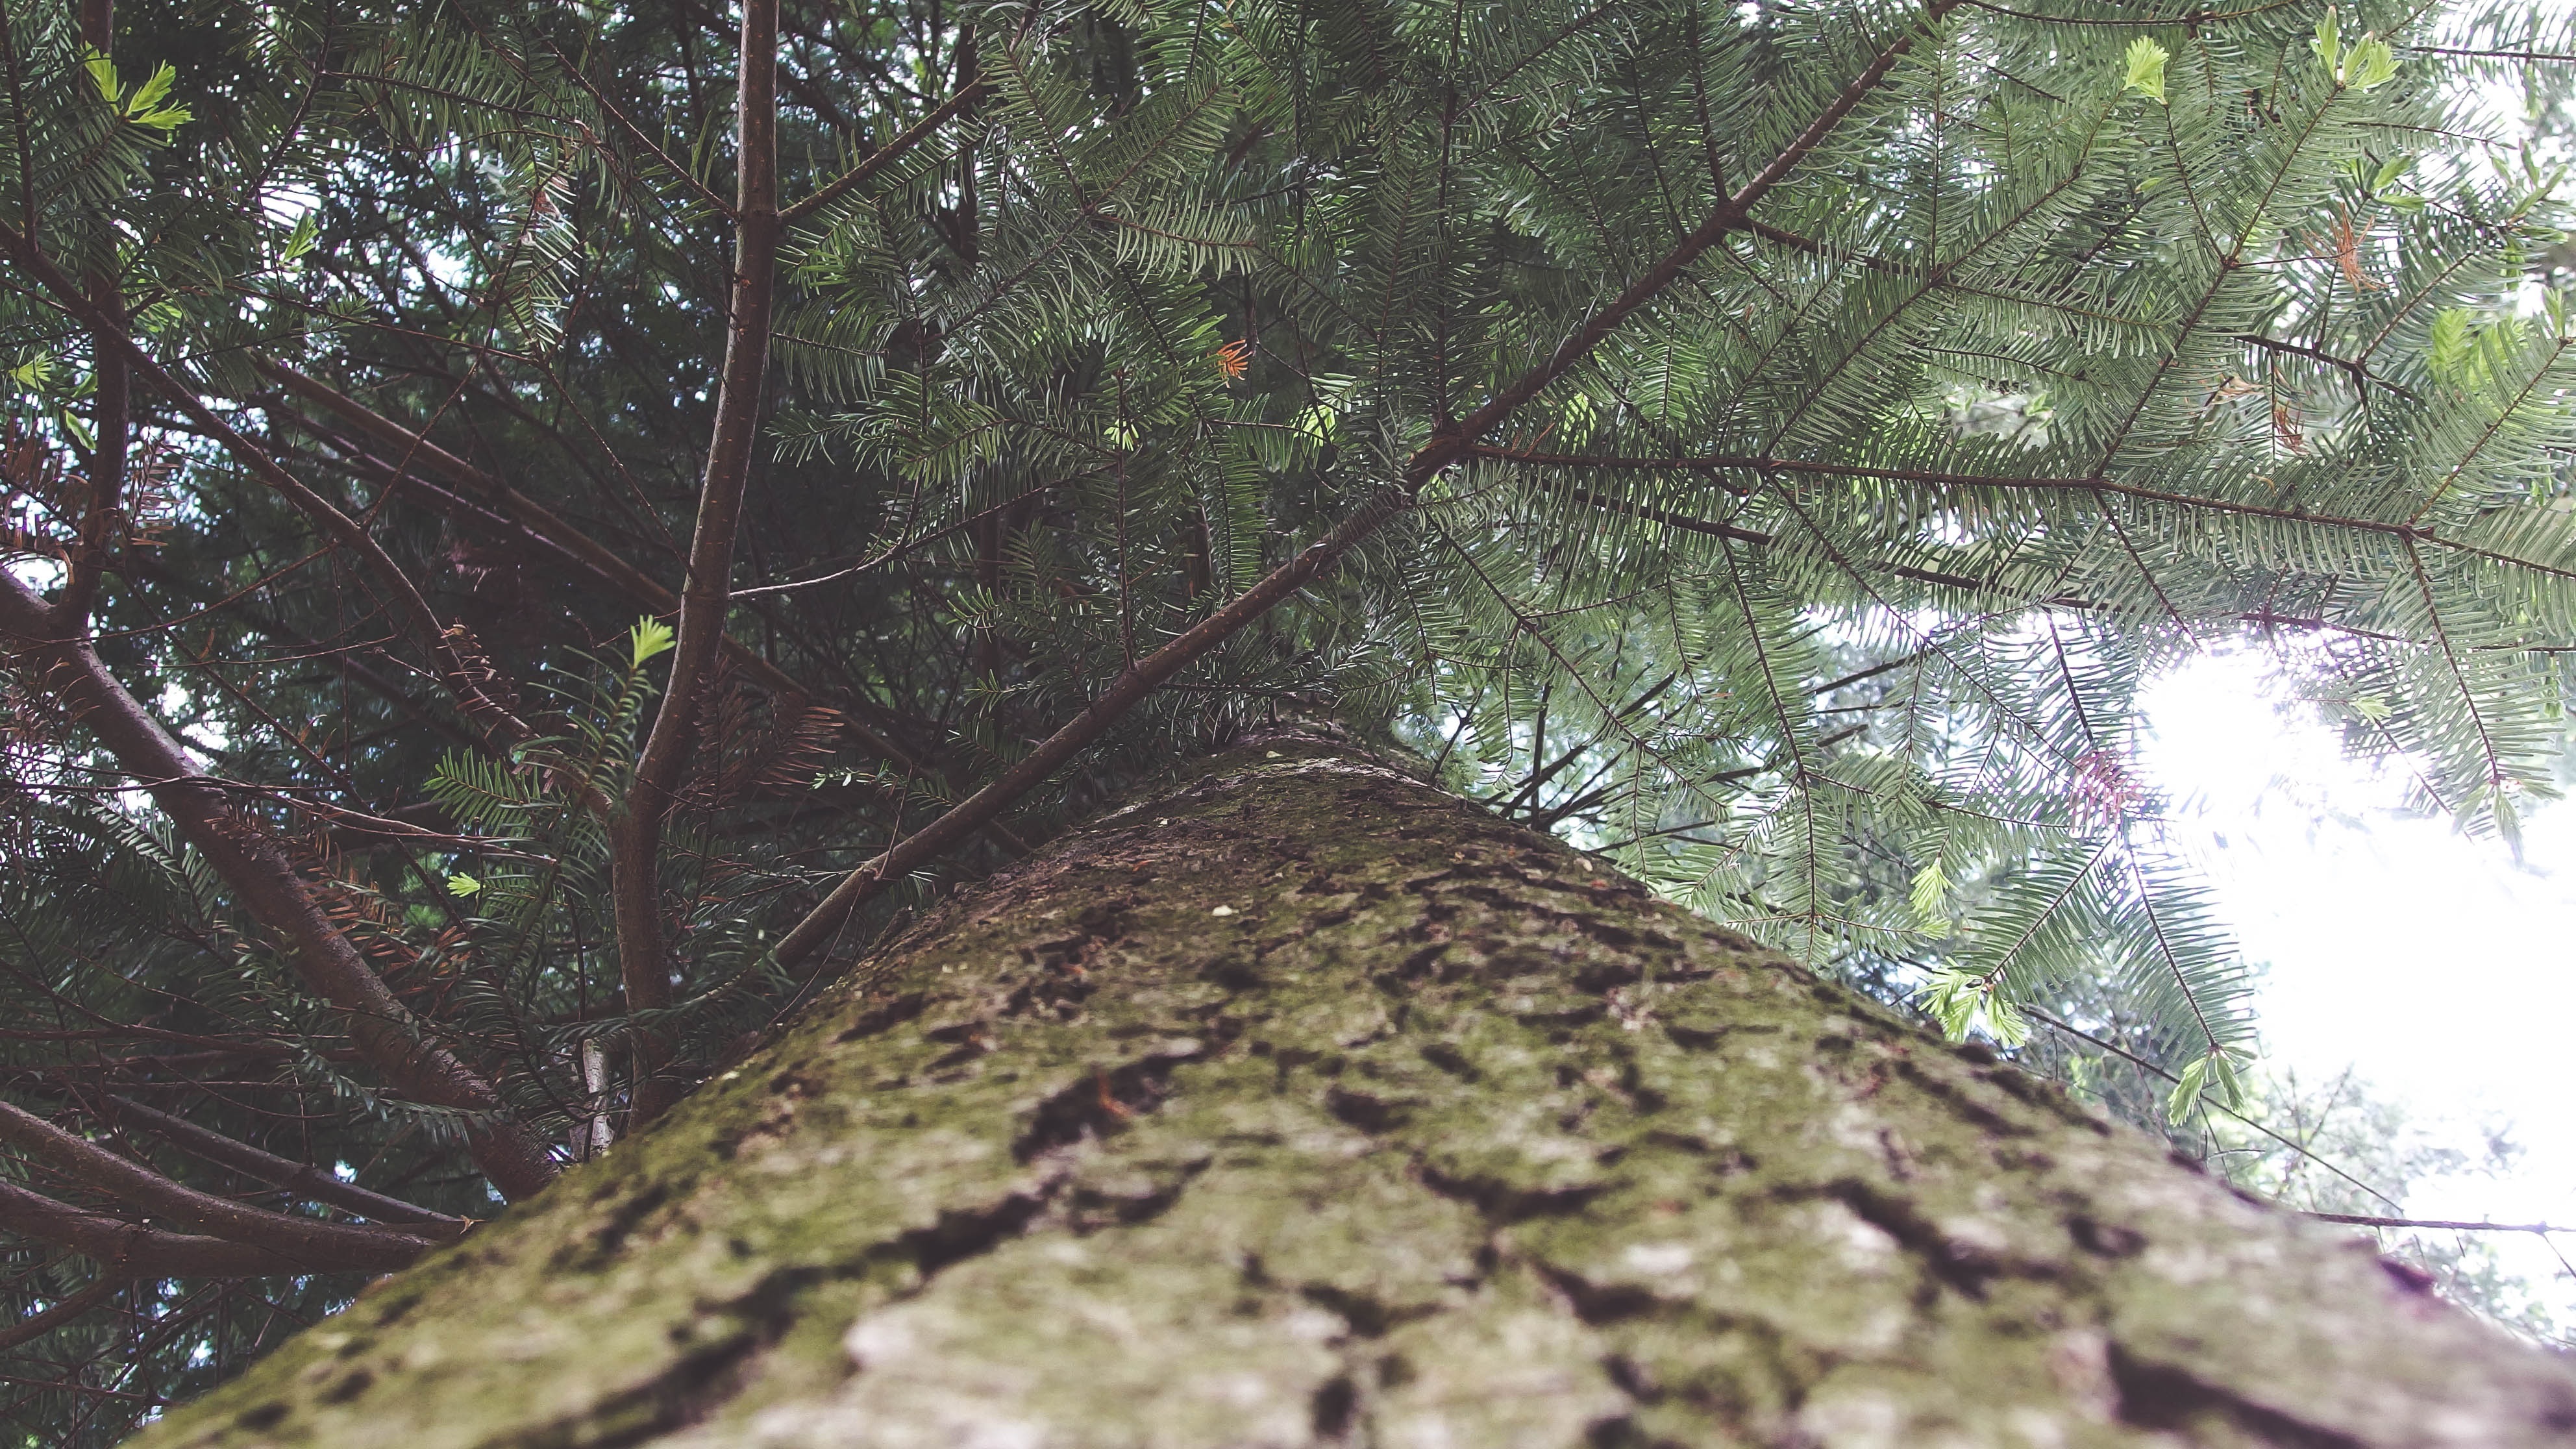
habitat, nature, tree, natural environment, wilderness, ecosystem, flora, woodland, forest, wildlife, plant, branch, woody plant, rainforest, leaf, jungle, trunk, trail